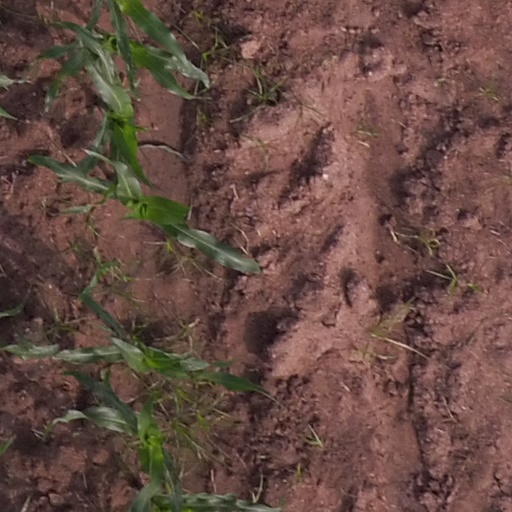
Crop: maize; corn